United States Navy Special Projects Office

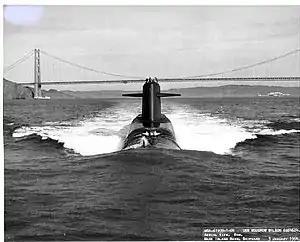
USS "Woodrow Wilson" submarine

Work on the marine version of the Jupiter missile gained momentum in 1956, while the year 1959 was sets as the date of dispatch for the first modified missiles on board commercial vessels at sea. For the naval version of the missile, a drive based on solid fuel was considered. Some studies had shown that this could be used in nuclear-powered submarines with ballistic missiles up to 8,300 tonnes.